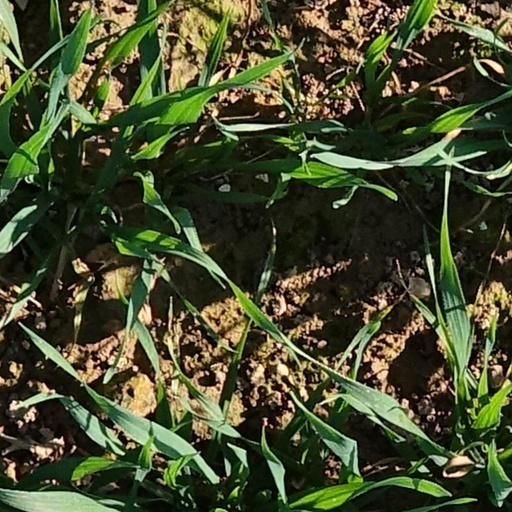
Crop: wheat